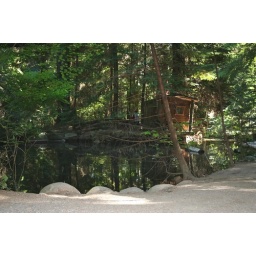
A small pond and little house in the forest